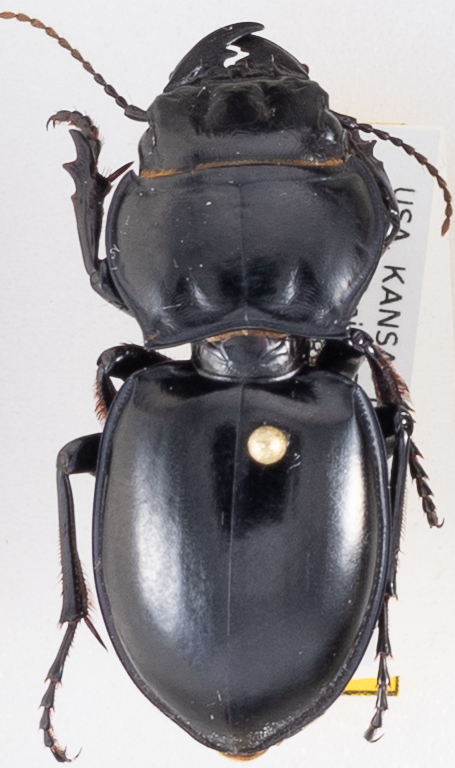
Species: Pasimachus californicus
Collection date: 2018-08-13
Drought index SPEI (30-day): -0.32
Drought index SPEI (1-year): -2.09
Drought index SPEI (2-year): -1.28